St John the Baptist Church, Windsor

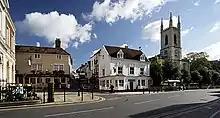
St John the Baptist church from the High Street

St John the Baptist Church is a parish church in Windsor in the English county of Berkshire. It is dedicated to St John the Baptist. The church was rebuilt in Gothic Revival style in 1822. It is the civic church of Windsor, and many Mayors of Windsor are buried in the church and churchyard. The church is Grade II* listed. Two of the three Protestant Windsor Martyrs, who were burnt at the stake in 1543, were associated with the church.